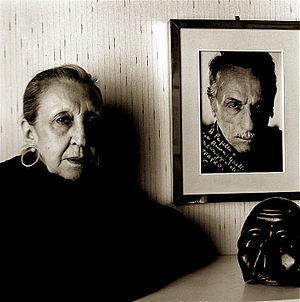
Pupella Maggio, de son vrai nom Giustina Maggio, née le 24 avril 1910 à Naples et morte le 8 décembre 1999 à Rome, est une actrice italienne.